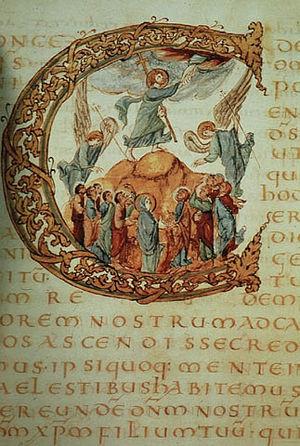
Image de la majuscule C du Sacramentaire de Drogon. Catégorie:Manuscrit enluminé
Art préroman ou plus souvent Architecture préromane sont des expressions employées pour désigner les œuvres construites durant la période qui s'étend entre la fin de l'art paléochrétien et les premiers arts romans vers l'an mille. La chute de l'Empire en Occident met fin à une certaine homogénéité architecturale, tandis que dans l'Empire romain d'Orient autour de Constantinople se développe l'art byzantin avec Justinien.
Le Sacramentaire de Drogon est un manuscrit enluminé carolingien sur parchemin contenant les textes du sacramentaire, un des monuments des livres illustrés carolingiens.
Une lettrine est une lettre initiale, décorée ou non, placée en tête d'un texte, et d’un corps très supérieur à celui du texte courant, de manière à mettre en valeur le début du texte. Les autres lettres du premier mot sont généralement en petites capitales.